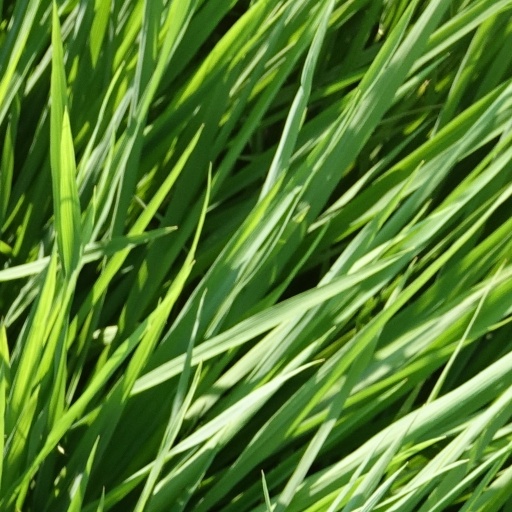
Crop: rice